Louisiana Purchase Exposition gold dollar

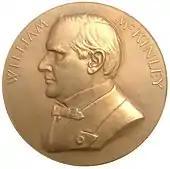
This McKinley medal by Chief Engraver Barber was used as the basis of the McKinley variety of the Louisiana Purchase Exposition dollar.

On August 12, 1902, Treasury Secretary Leslie M. Shaw wrote to former Missouri governor David R. Francis, one of the promoters of the exposition, enquiring what design exposition officials would like to see on the reverse of the coins. Although Francis's response is not extant, Mint authorities originally determined upon an olive branch surrounding a numeral "1". This was apparently disliked by the Director of the Mint, George E. Roberts, for on October 2, 1902, Philadelphia Mint Superintendent John Landis wrote to him, enclosing cardboard impressions of the original and revised proposed reverses. The new design had the value spelled out and the letter stated that the changes were being made at Roberts's suggestion. On October 13, Barber went to Washington (where the director's office was located) to confer with Roberts about the design. Roberts considered the olive branch "too conspicuous", given the size of the coin and the lettering, and asked that the branch be reduced in size. This apparently was done. By September 1902, work upon the dies for the obverses, showing the heads of McKinley and Jefferson, being worked upon by Mint Chief Engraver Charles E. Barber, was well-advanced.